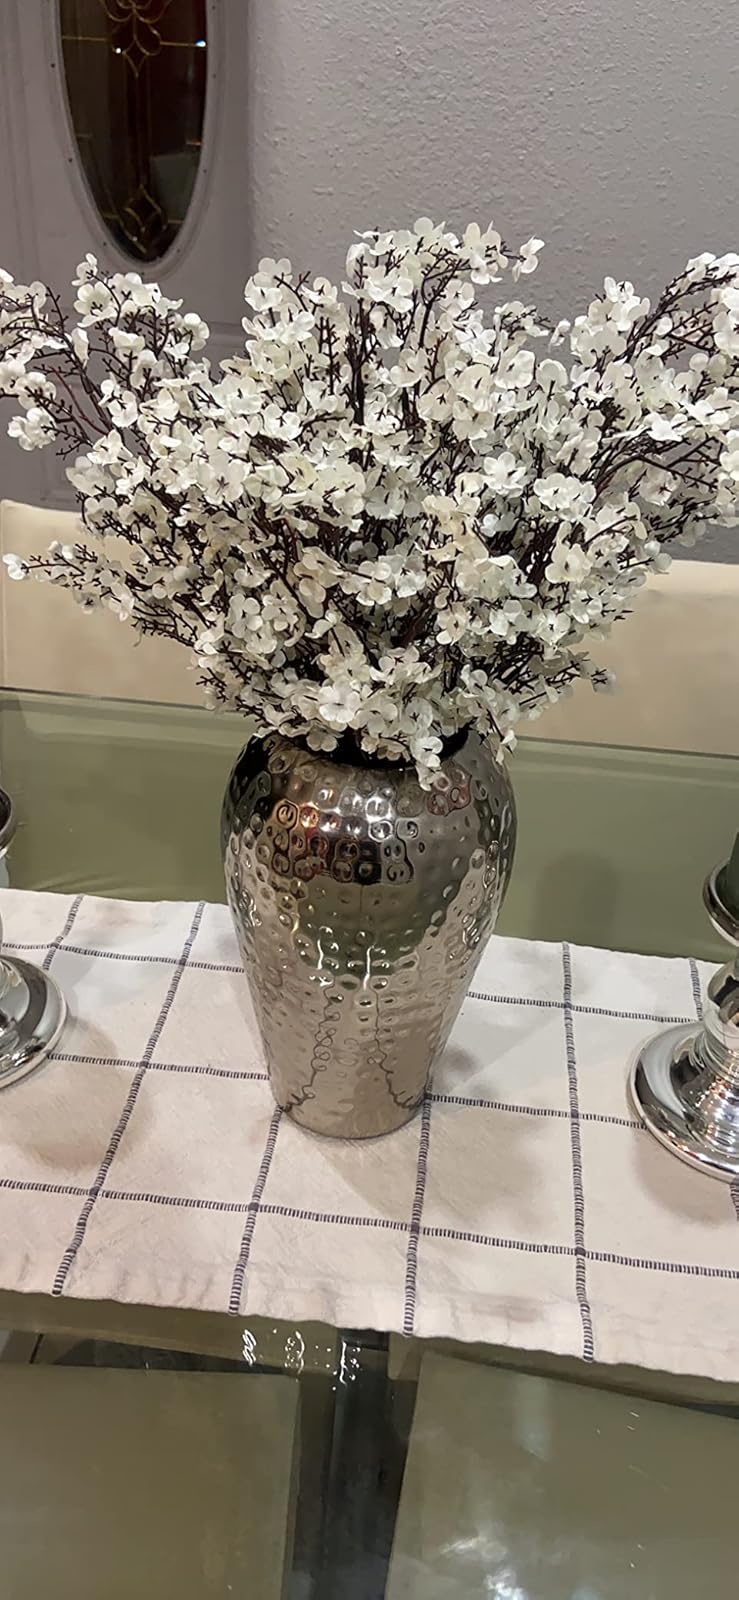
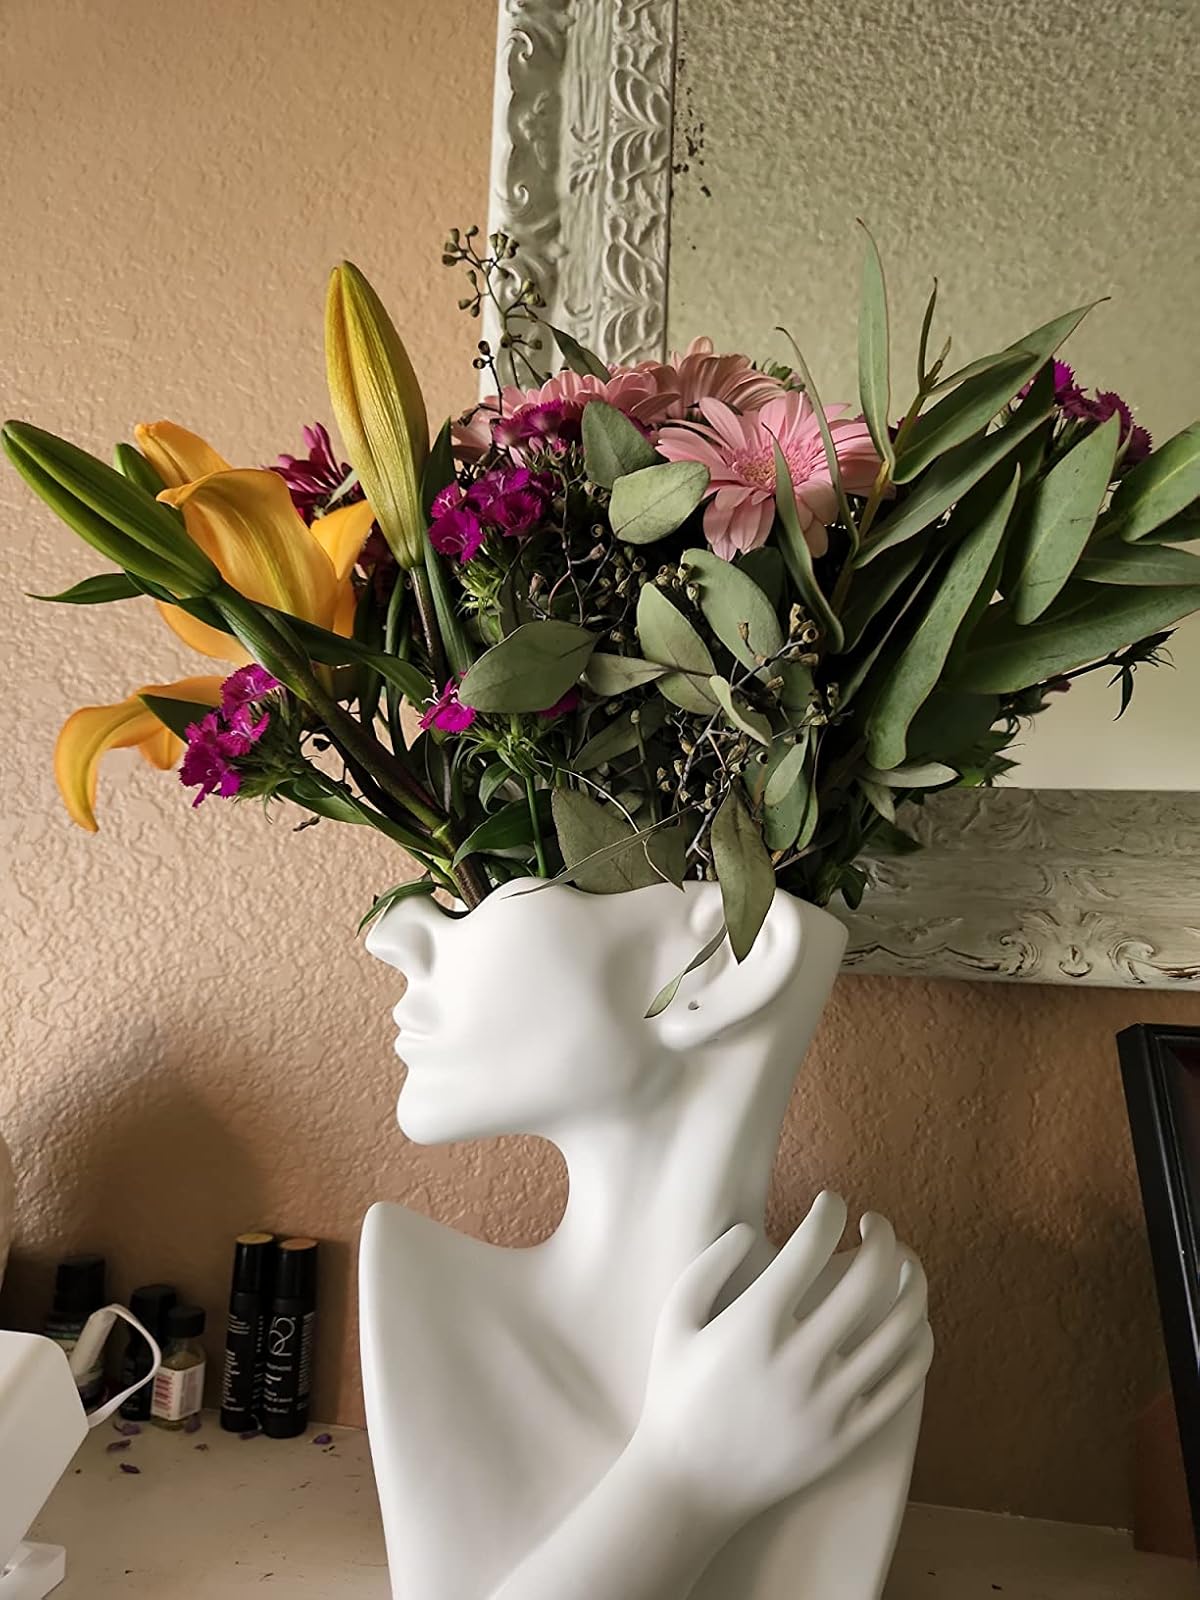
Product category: vase
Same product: no